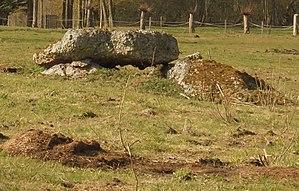
Dolmen dit de la Forge ou de Rugles à Ambenay dans l'Eure
Le Dolmen de Rugles ou Dolmen de la Forge est un dolmen situé sur la commune d’Ambenay dans le département de l’Eure en France.
Ambenay est une commune française située dans le département de l'Eure, en région Normandie.
Cet article recense les monuments historiques français classés en 1900.